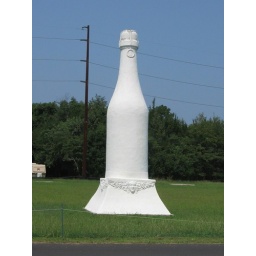
This is a huge HUGE monument to champagne on the side of the road in southern New Jersey.